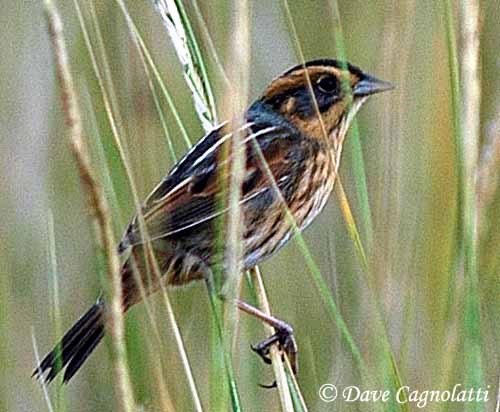
the bird has an orange eyebrow, white eyering, white, black, and orange across its primaries and secondaries, and a small pointed bill
this bird is small compared to most and has a variety of patterned streaks of brown, white and black all throughout its feathers.
a small bird with a black and brown striped breast and belly, black and white wings and brown eyebrows.
small brown white black and blue bird with long brown tarsus and medium brown beak
this bird has a speckled belly and breast with a short pointy bill.
this bird has wings that are black and white with a short billthe bird has a black bill, striped wingbars, and a spotted breast.
this bird is largely covered in a striped pattern that includes brown, black, tan, and white.
this bird has a black crown, brown and black primaries, and a brown and grey belly.
this bird has a brown eyebrow and black and white wingbars.
Species: Nelson Sharp Tailed Sparrow